Raavan (2010 film)

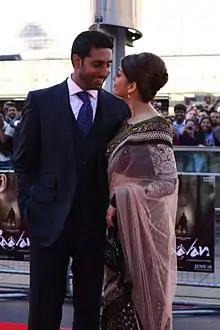
Abhishek and Aishwarya at the London premiere

Among Indian film critics, "Raavan" received mixed reviews and responses. Rajeev Masand of IBN gave the film 1.5/5 and said, "Despite some eye-watering camerawork and a stunning action piece in the film's climax, the film -- especially its first half -- is a carelessly edited mess of long scenes that make little sense when strung together". Noyon Jyoti Parasara of AOL rated it 2.5/5 and stated, "Raavan is more a choreographed musical-cum-psychological drama but without proper character backing. What makes the movie worth watching is the peaks in the second half, of course apart from the imagery". Taran Adarsh of Bollywood Hungama rated it 1.5/5 and said, "On the whole, "Raavan" is a king-sized disappointment, in terms of content". Sukanya Venkatraghavan of "Filmfare" rated the film 3/5 and said, ""Raavan" has its moments but it lacks depth. The first half is fairly riveting but the second half slowly slips into a coma". Nikhat Kazmi of "The Times of India" rated it favourably at 3.5/5, saying, "There are enough punches in the second half to keep the momentum going, but by and large, the film scores mostly on art and aesthete". Raja Sen of Rediff rated it 2/5 and said, ""Raavan" truly and tragically fails us is in taking one of our greatest epics, and making it unforgivably boring". Parimal Rohit of Buzzine Bollywood said, ""Raavan" is ultimately a clever film, as it pushed the envelope on how one goes about defining who is good and who is evil".